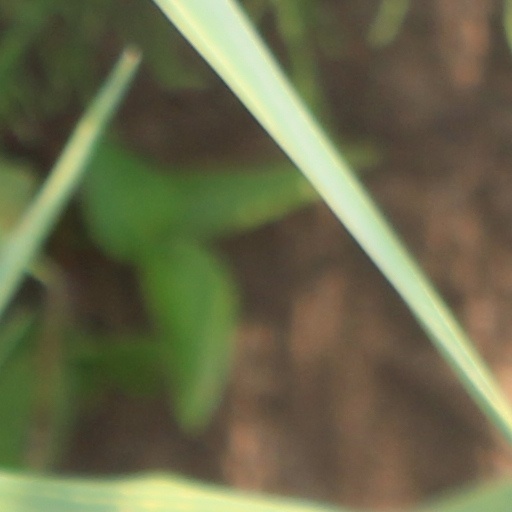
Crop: wheat